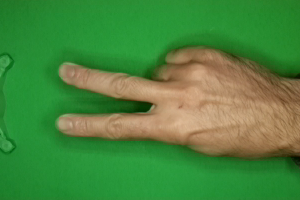
Label: scissors